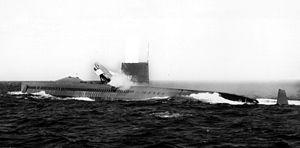
Les sous-marins nucléaires lanceurs de missiles de croisière sont désignés selon le code OTAN par le sigle SSGN pour Ship Submersible Guided missile Nuclear.